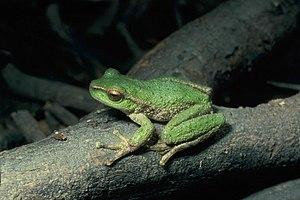
Dryopsophus spenceri est une espèce d'amphibiens de la famille des Pelodryadidae.